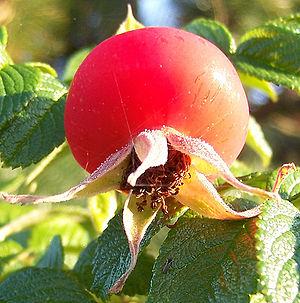
Le Rosier rugueux, ou Rosier du Japon, en japonais hamanasu, est une espèce de rosiers classée dans la section des Cinnamomeae, originaire d'Extrême-Orient, où il croît sur les côtes, souvent dans les dunes.